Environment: real
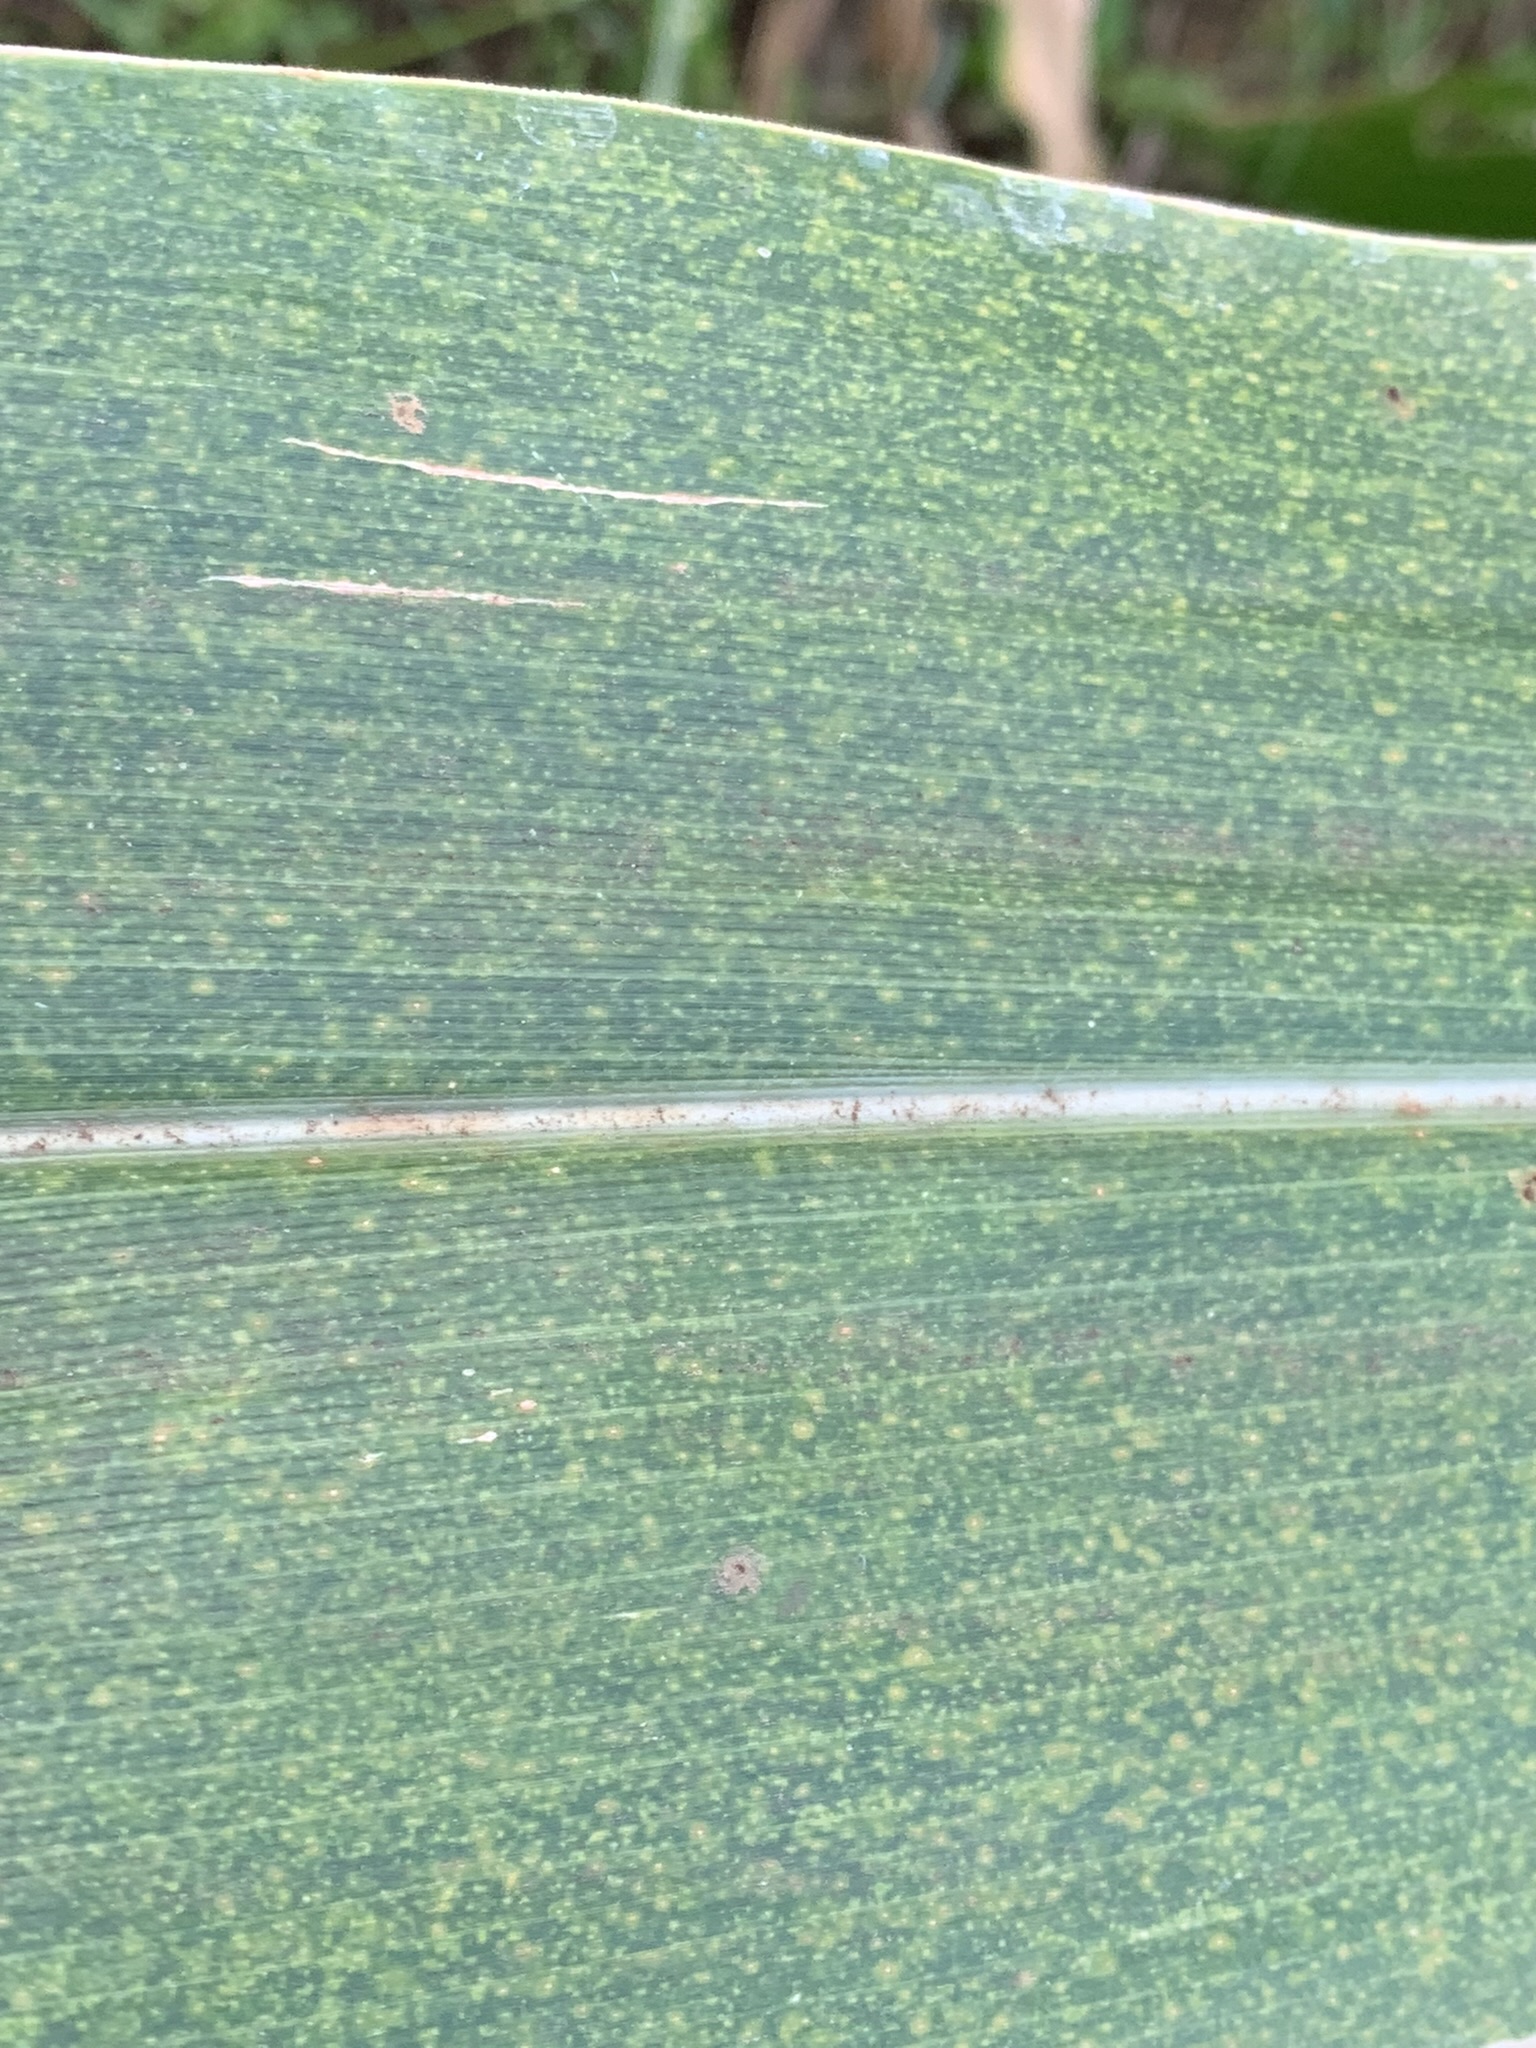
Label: lethal_necrosis